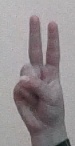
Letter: taa